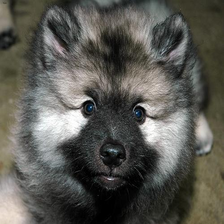
Species: dog
Breed: keeshond